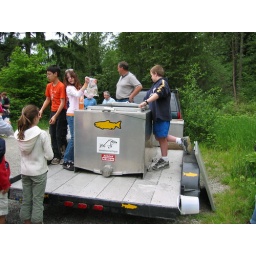
Department of Fisheries truck with the fish in the silver tank